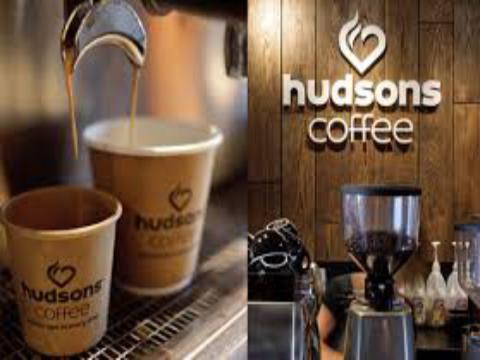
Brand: Hudsons Coffee-1
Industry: Food